Isabella of France

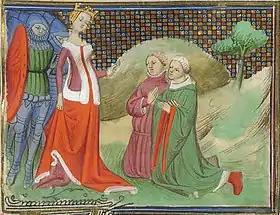
Hugh Despenser the Younger and Edmund Fitzalan brought before Isabella for trial in 1326; the pair were gruesomely executed.

Having evaded Edward's fleet, which had been sent to intercept them, Isabella and Mortimer landed at Orwell on the east coast of England on 24 September with a small force; estimates of Isabella's army vary from between 300 and around 2,000 soldiers, with 1,500 being a popular middle figure. After a short period of confusion during which they attempted to work out where they had actually landed, Isabella moved quickly inland, dressed in her widow's clothes. The local levies mobilised to stop them immediately changed sides, and by the following day Isabella was in Bury St Edmunds and shortly afterwards had swept inland to Cambridge. Thomas, Earl of Norfolk, joined Isabella's forces and Henry of Lancaster – the brother of the late Thomas, and Isabella's uncle – also announced he was joining Isabella's faction, marching south to join her.